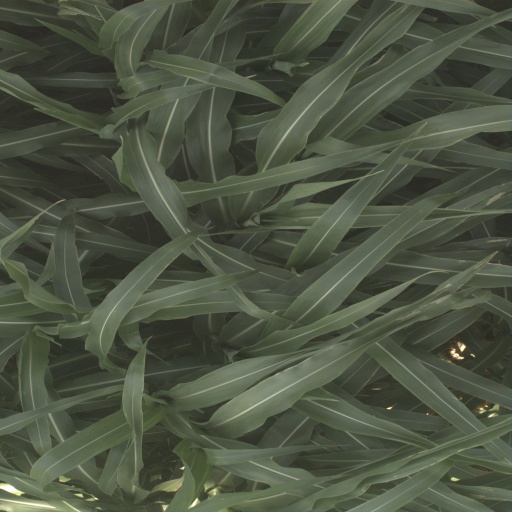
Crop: sorghum